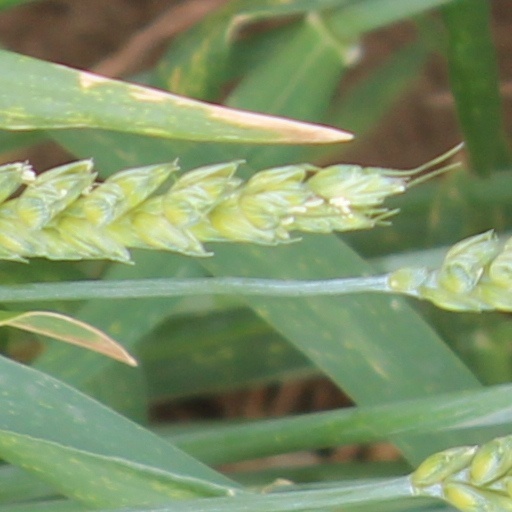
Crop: wheat